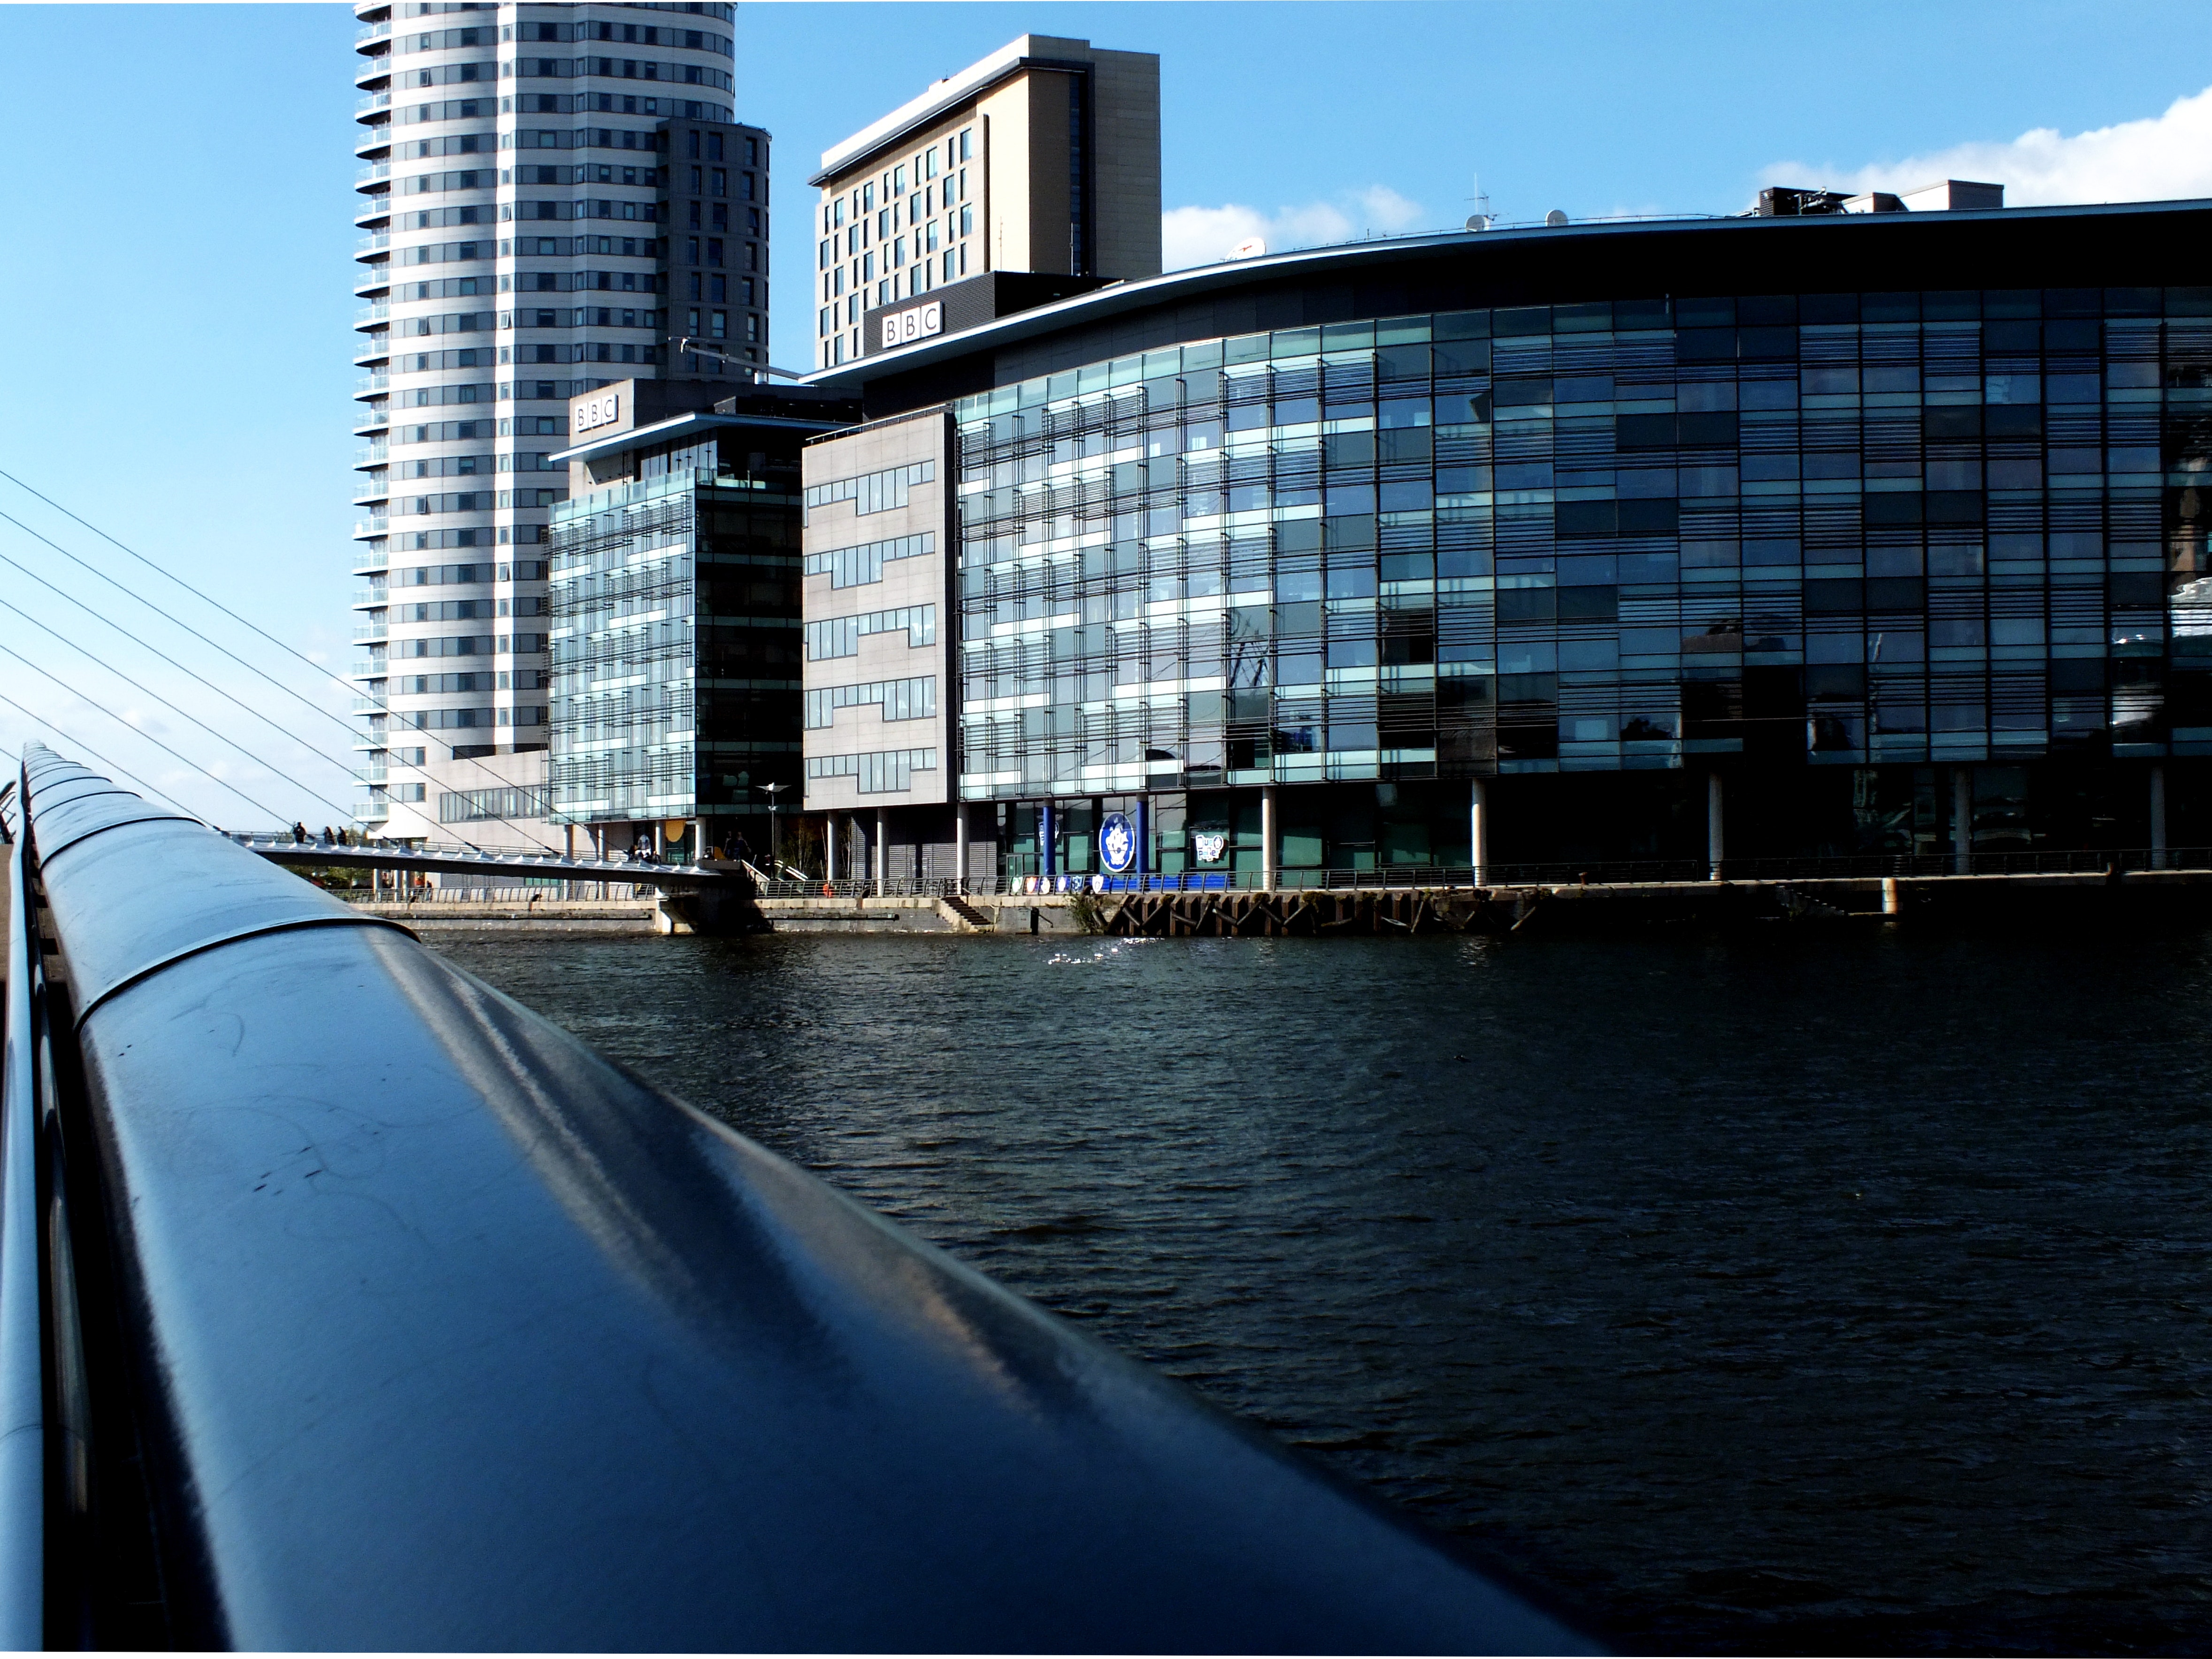
water, architecture, blue, waterway, daytime, sky, metropolitan area, urban area, city, reflection, building, human settlement, river, tower block, metropolis, channel, canal, bridge, skyscraper, house, facade, downtown, window, glass, cityscape, square, tourist attraction, headquarters, vehicle, metal, mixed use, urban design